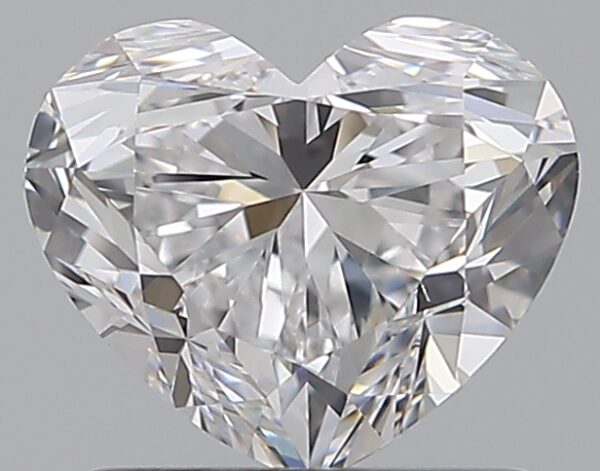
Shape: heart
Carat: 1
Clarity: VVS2
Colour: D
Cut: VG
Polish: EX
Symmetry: VG
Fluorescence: N
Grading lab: GIA
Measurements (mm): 5.71 x 6.8 x 4.2